Bjørn Guldvog

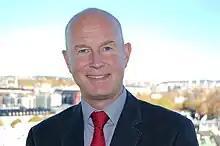
Acting Director of Health Bjørn Guldvog

He took the cand.med. and later the dr.med. degree, and was a researcher at the Norwegian Institute of Public Health from 1989 to 1992. He was then head of department at from 1993 to 2001, head of department in the Norwegian Directorate for Health and Social Affairs from 2002, then assisting director from 2004 and director from 2012. The directorate changed its name to the Norwegian Directorate for Health in 2008.